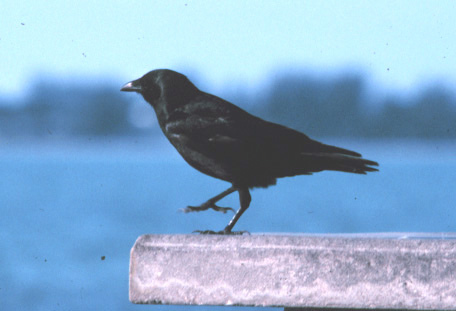
a medium sized black bird with a stout pointed beak
this bird has a black crown, a black bill, and large black feet.
this bird has a black bill along with a black belly, and black breast.
this bird is solid black with a stocky short curved beak.
this is a large black bird with black feet and a black beak.
this bird has wings that are black and has a short bill
this bird has a black belly, and it's bill is short and slightly rounded at the tip.
this black bird has large feet and a small pointed beak.
this all-black bird has a curved beak. he is of average size and has shiny feathers.
this bird has wings that are black and has a thickb bill
Species: Fish Crow